Hearts Are Thumps

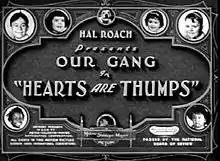

Hearts Are Thumps is a 1937 "Our Gang" short comedy film directed by Gordon Douglas. It was the 152nd "Our Gang" short to be released.